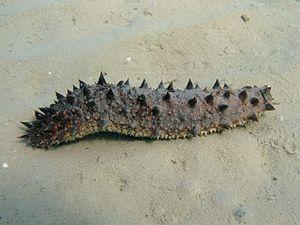
L’Holothurie tubuleuse est une espèce de concombre de mer de la famille des Holothuriidés. C'est l'espèce d'holothurie la plus fréquente en mer Méditerranée occidentale.